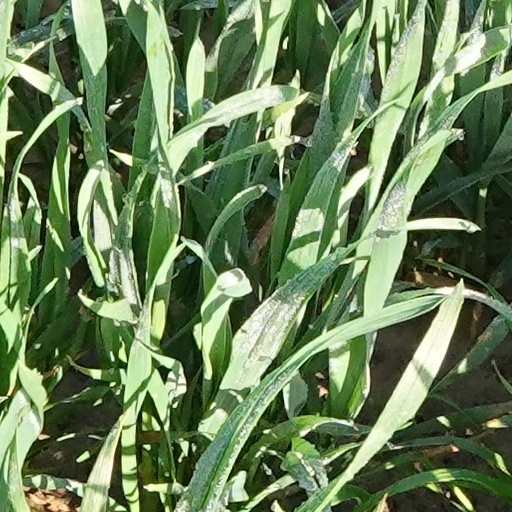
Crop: wheat